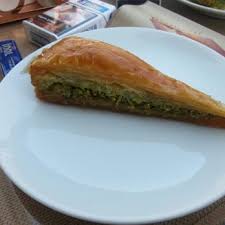
Yemek: baklava